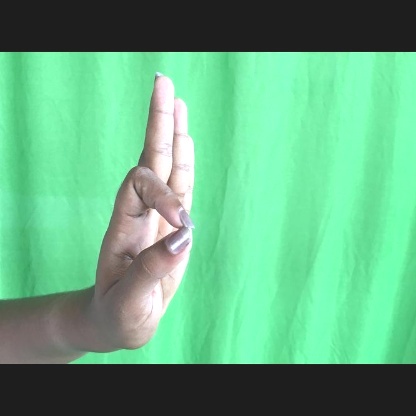
Mudra: Aralam